Avid Flyer

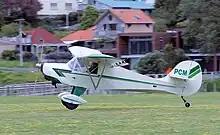
Avid Flyer Hi-Gross

The Avid Flyer is a conventional layout, single engine, side by side two seat light aircraft, with a strut-braced high wing configuration. Aluminum tubes serve as leading edge/main spar and rear spar, each wing being supported by a pair of tubular lift struts. Sawn plywood wing ribs are bonded to the aluminum tube spars using a filled epoxy compound. The Avid Flyer features Junkers style one-piece flaperons supported by three offset hinge arms. The Junkers design moves the control surfaces well underneath the wing, where they remain in undisturbed smooth airflow at low speed and/or higher climb angles.